Describe the emotion expressed in this image:  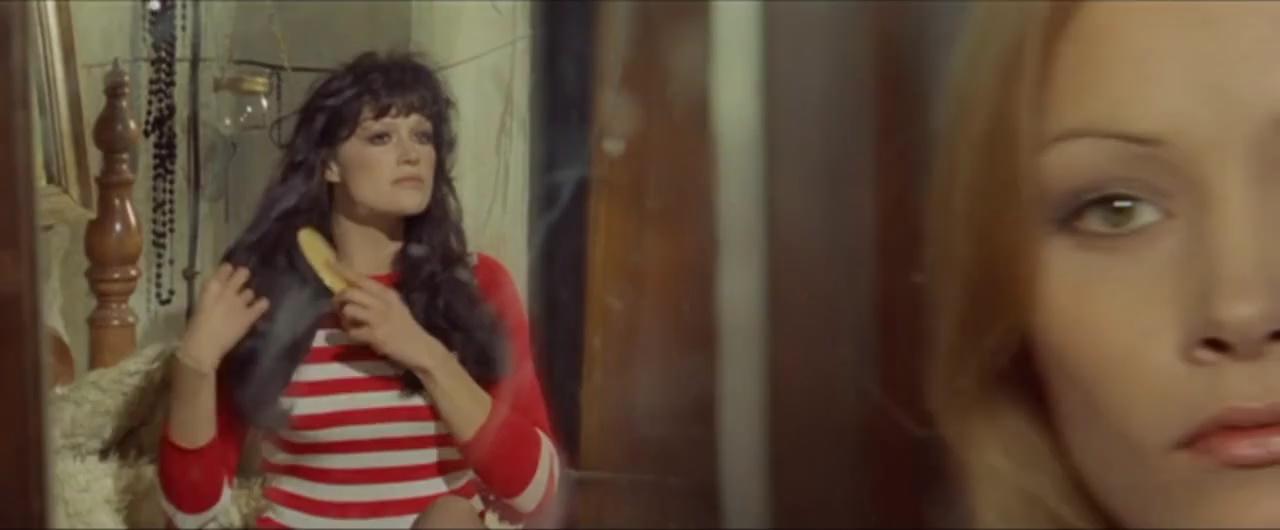
This person displays Suffering, valence and arousal with low intensity.